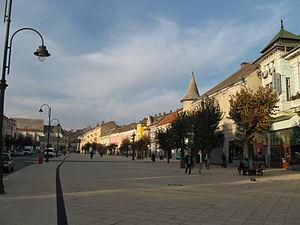
Centre ville de Turda (Roumanie)